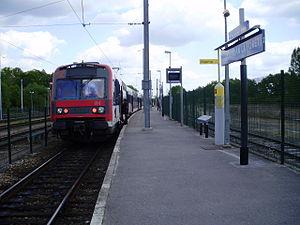
Gare de Dourdan - La Forêt, à Dourdan, Essonne, France (train en attente de départ)
La gare de Dourdan - La Forêt est une gare ferroviaire française située sur le territoire de la commune de Dourdan dans le département de l'Essonne en région Île-de-France.